Pai gow

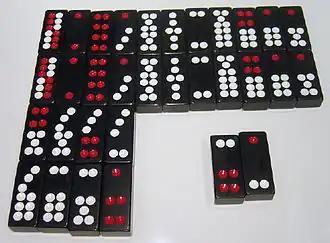
A set of 32 Chinese dominoes. The top two rows of tiles show the eleven matching pairs, in descending value from left to right. Below them are five non-matching pairs, worth less than the matching pairs, and also in descending value from left to right. The "Gee Joon" ("Supreme") tiles, lower right, are not matching but rank as the highest pair overall.

Pai gow is a Chinese gambling game, played with a set of 32 Chinese dominoes. It is played in major casinos in China (including Macau); the United States (including Boston, Massachusetts; Las Vegas, Nevada; Reno, Nevada; Connecticut; Atlantic City, New Jersey; Pennsylvania; Mississippi; and cardrooms in California); Canada (including Edmonton, Alberta and Calgary, Alberta); Australia; and New Zealand.